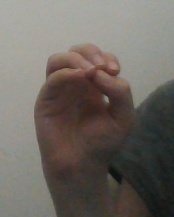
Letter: ha